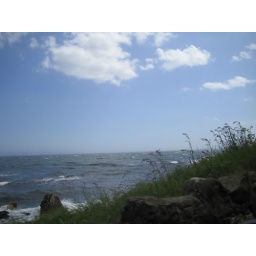
Views from our drive in Northern Ireland taken by Amy out the car window